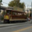
Label: streetcar